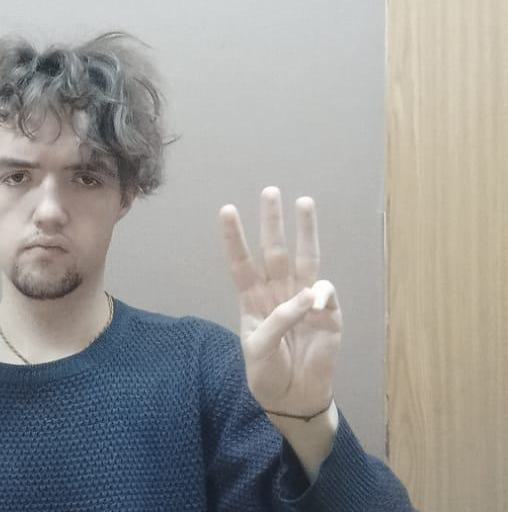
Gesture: three